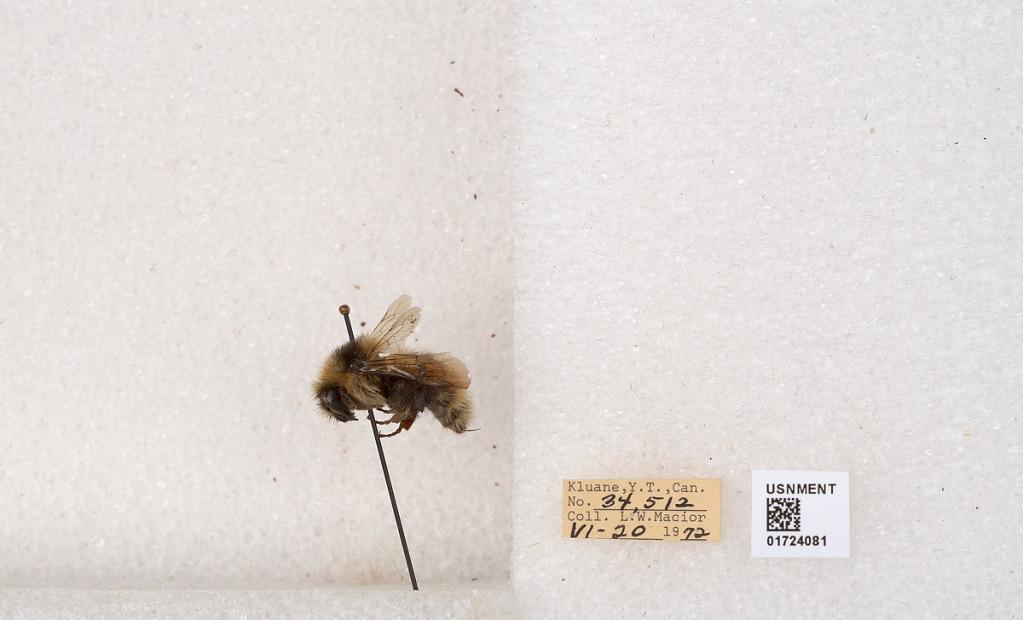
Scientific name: Bombus (Pyrobombus) sylvicola Kirby
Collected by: L. Macior
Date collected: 1972-6-20
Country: Canada
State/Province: Yukon Territory
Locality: Kluane National Park and Reserve
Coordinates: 60.7493, -139.504